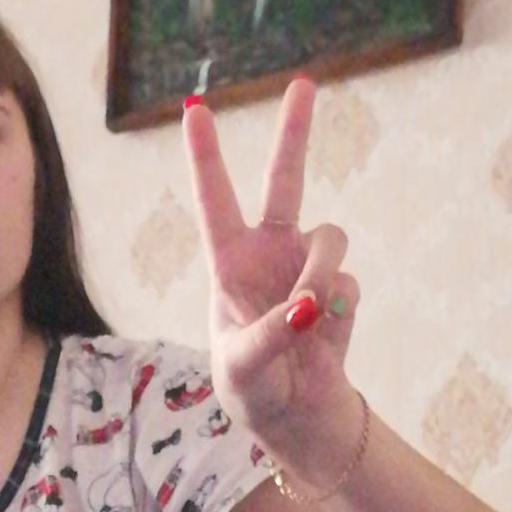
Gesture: peace